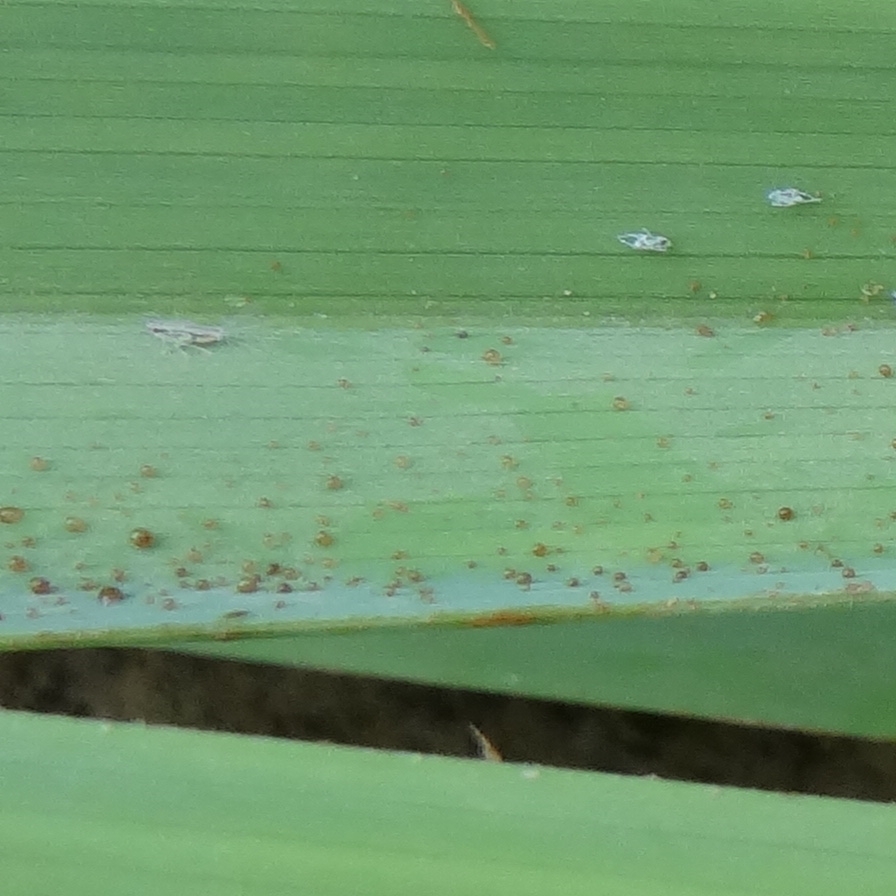
Label: Dubas